Snitch (film)

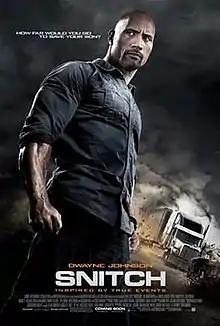
Theatrical release poster

Snitch is a 2013 American action thriller film directed by Ric Roman Waugh and starring Dwayne Johnson, based on the experiences of DEA informant James Settembrino. The film was released in the United States on February 22, 2013. The film also stars Barry Pepper, Susan Sarandon, Jon Bernthal, Benjamin Bratt, and Michael Kenneth Williams. The plot focuses on John Matthews, who goes undercover for the DEA after his estranged son Jason Collins is framed in a drug deal by his best friend.